General Motors LS-based small-block engine

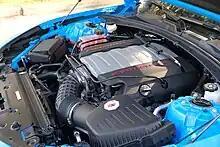
The 6.2L LT1 engine in a 2022 Chevrolet Camaro LT1

The LT1 engine debuted in the 2014 Chevrolet Corvette Stingray and is the first Generation V small block engine. Like its LS3 predecessor, it gets its displacement from a bore and stroke of with a compression ratio of 11.5 to 1.